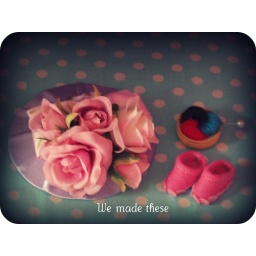
Handmade hat by Joanne and shoes by Tony